Giacomo Rossetti

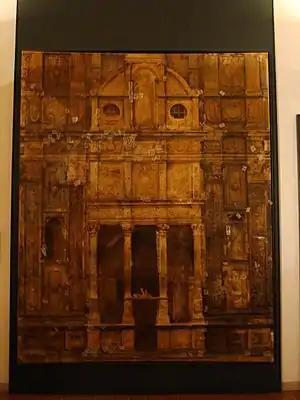
Chiesa di Santa Maria dei Miracoli in <a href="https%3A//web.archive.org/web/20120310100651/http%3A//www.museiarte.brescia.it/">Musei Civici di Arte e Storia di

Giacomo Rossetti (Marone, 1807 - Brescia, 1882) was an Italian painter and photographer.